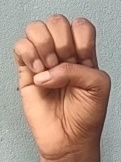
ASL sign: E